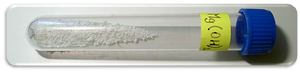
L'hydroxyde de magnésium est un composé inorganique de formule Mg(OH)₂. Cette base se présente sous la forme d'une poudre pratiquement insoluble dans l'eau.